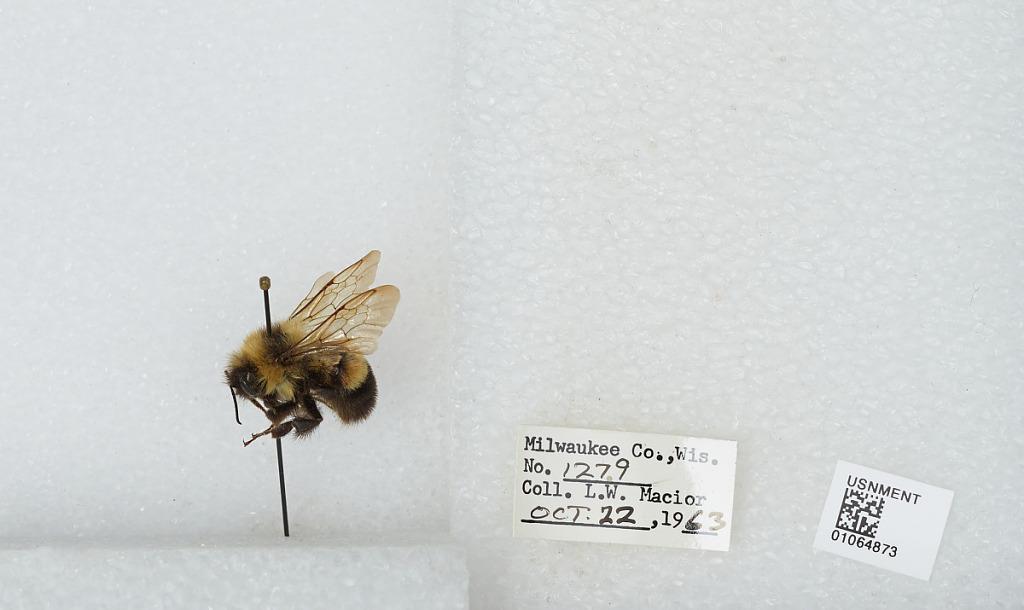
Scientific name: Bombus (Bombus) affinis Cresson
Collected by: L. Macior
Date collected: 1963-10-22
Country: United States
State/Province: Wisconsin
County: Milwaukee
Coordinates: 43, -87.9672